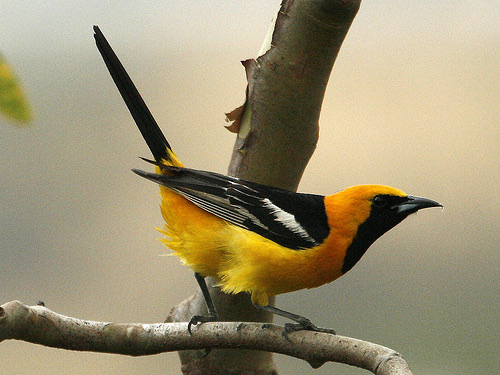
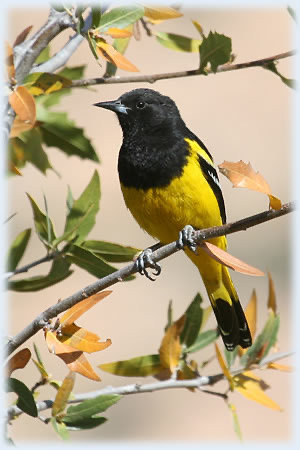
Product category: misc
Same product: yes